The Desert of the Tartars

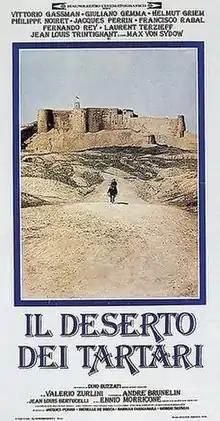

The Desert of the Tartars is a 1976 Italian film by director Valerio Zurlini with an international cast including Jacques Perrin, Vittorio Gassman, Max von Sydow, Francisco Rabal, Philippe Noiret, Fernando Rey, and Jean-Louis Trintignant. The cast also included veteran Iranian film actor Mohammad-Ali Keshavarz.